Hekkingen Lighthouse

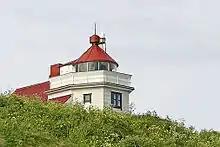
View of the lighthouse

Hekkingen Lighthouse is a coastal lighthouse located in the Malangen fjord in Senja Municipality in Troms county, Norway. It was first lit in 1859. The lighthouse was listed as a protected site in 2000.